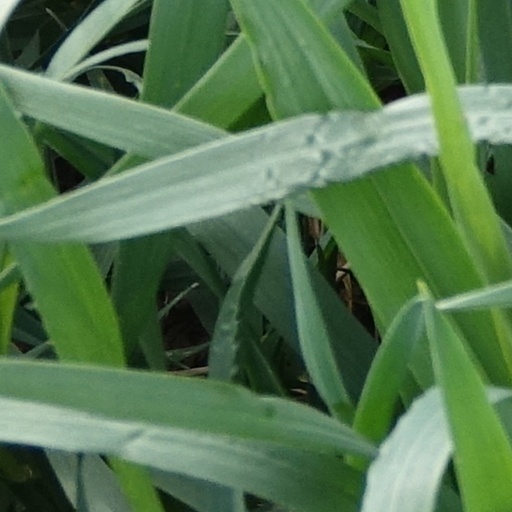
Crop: wheat